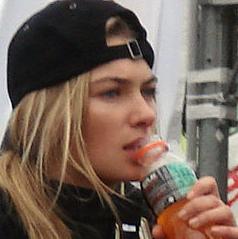
Age: 24